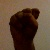
The image shows a hand gesture representing the letter 'S' in Indian Sign Language.